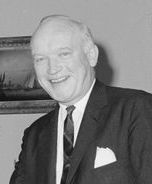
เจมส์ บี. โดโนแวน

| name = เจมส์ โดโนแวน
| image = James B. Donovan 1962.jpg
| birth_name = เจมส์ บริตต์ โดโนแวน
| birth_place = เดอะบรองซ์, นครนิวยอร์ก|นิวยอร์ก, สหรัฐอเมริกา|US
| death_place = บรูคลิน, นครนิวยอร์ก, สหรัฐอเมริกา
| education = มหาวิทยาลัยฟอร์ดแฮม, พ.ศ. 2480 โรงเรียนกฎหมายฮาร์วาร์ด, นิติศาสตร์บัณฑิต 1940
| occupation = นายทหาร, ทนายความ, นักการศึกษา
| known_for = การเจรจาแลกเปลี่ยนปี 2505 แฟรนซิส แกรี พาวเวอส์ & เฟรเดริก ไพรเออร์ เพื่อ รูดอล์ฟ เอเบล
| children = 4
เจมส์ บริตต์ โดโนแวน (29 กุมภาพันธ์ 1916 – 19 มกราคม 1970) Donovan, James B. , socialarchive.iath.virginia.edu, access date 5 June 2015 Dr. James B. Donovan, 53, Dies, New York Times, January 20, 1970, access date June 5, 2015 เป็นทนายความชาวอเมริกันและเจ้าหน้าที่ กองทัพเรือสหรัฐ ในสำนักงานวิจัยและพัฒนาวิทยาศาสตร์ และสำนักบริการด้านยุทธศาสตร์ (สำนักบริการด้านยุทธศาสตร์เป็นบรรพบุรุษของสำนักข่าวกรองกลาง) ในที่สุดก็กลายเป็นที่ปรึกษาทั่วไปของสำนักบริการด้านยุทธศาสตร์ และผู้เจรจาทางการทูตระหว่างประเทศ
โดโนแวนเป็นที่รู้จักจากการเจรจาแลกเปลี่ยนแฟรนซิส แกรี พาวเวอส์ นักบิน U-2 ชาวอเมริกันที่ถูกจับในปี 1960–1962 และเฟรเดอริก ไพรเออร์ นักศึกษาชาวอเมริกันเพื่อแลกกับรูดอล์ฟ เอเบล สายลับโซเวียต และสำหรับการเจรจาการปล่อยตัวและส่งกลับนักโทษ 9,703 คนที่คิวบาจับไว้ในปี 1962 หลังจากความล้มเหลวในการบุกครองอ่าวหมู
== อ้างอิง ==
หมวดหมู่:ทนายความอเมริกัน
หมวดหมู่:บุคคลที่เกิดในปี พ.ศ. 2459
หมวดหมู่:บุคคลที่เสียชีวิตในปี พ.ศ. 2513
หมวดหมู่:ชาวอเมริกันเชื้อสายไอริช
หมวดหมู่:เจ้าหน้าที่สำนักข่าวกรองกลาง
หมวดหมู่:เจ้าหน้าที่กองทัพเรือสหรัฐ